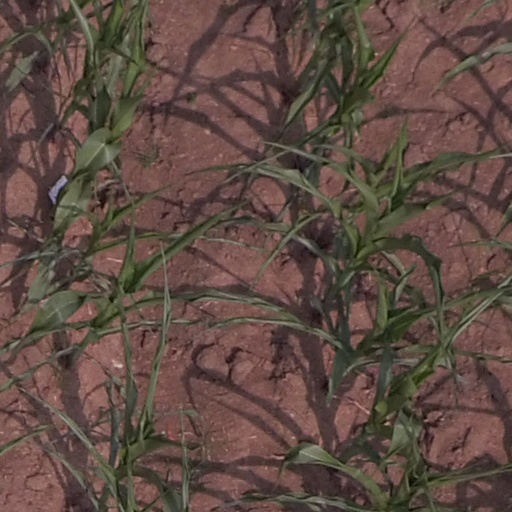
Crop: maize; corn